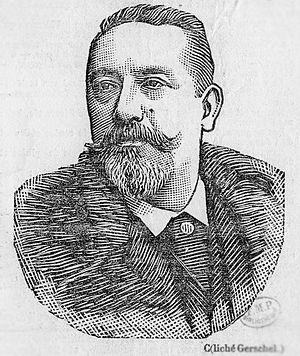
Regnard, Paul s.d. Cote
Paul Marie Léon Regnard, né le 7 novembre 1850 à Châtillon-sur-Seine et mort à 18 avril 1927 à Paris est un médecin, physiologiste et biologiste français, directeur de l'Institut national agronomique entre 1901 et 1917.